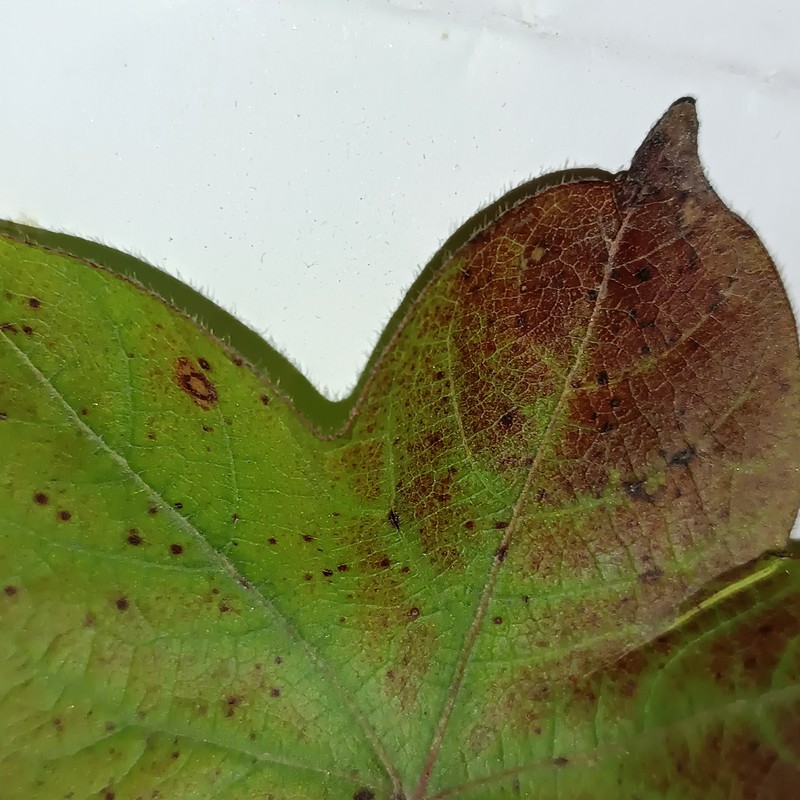
Label: Leaf Redding